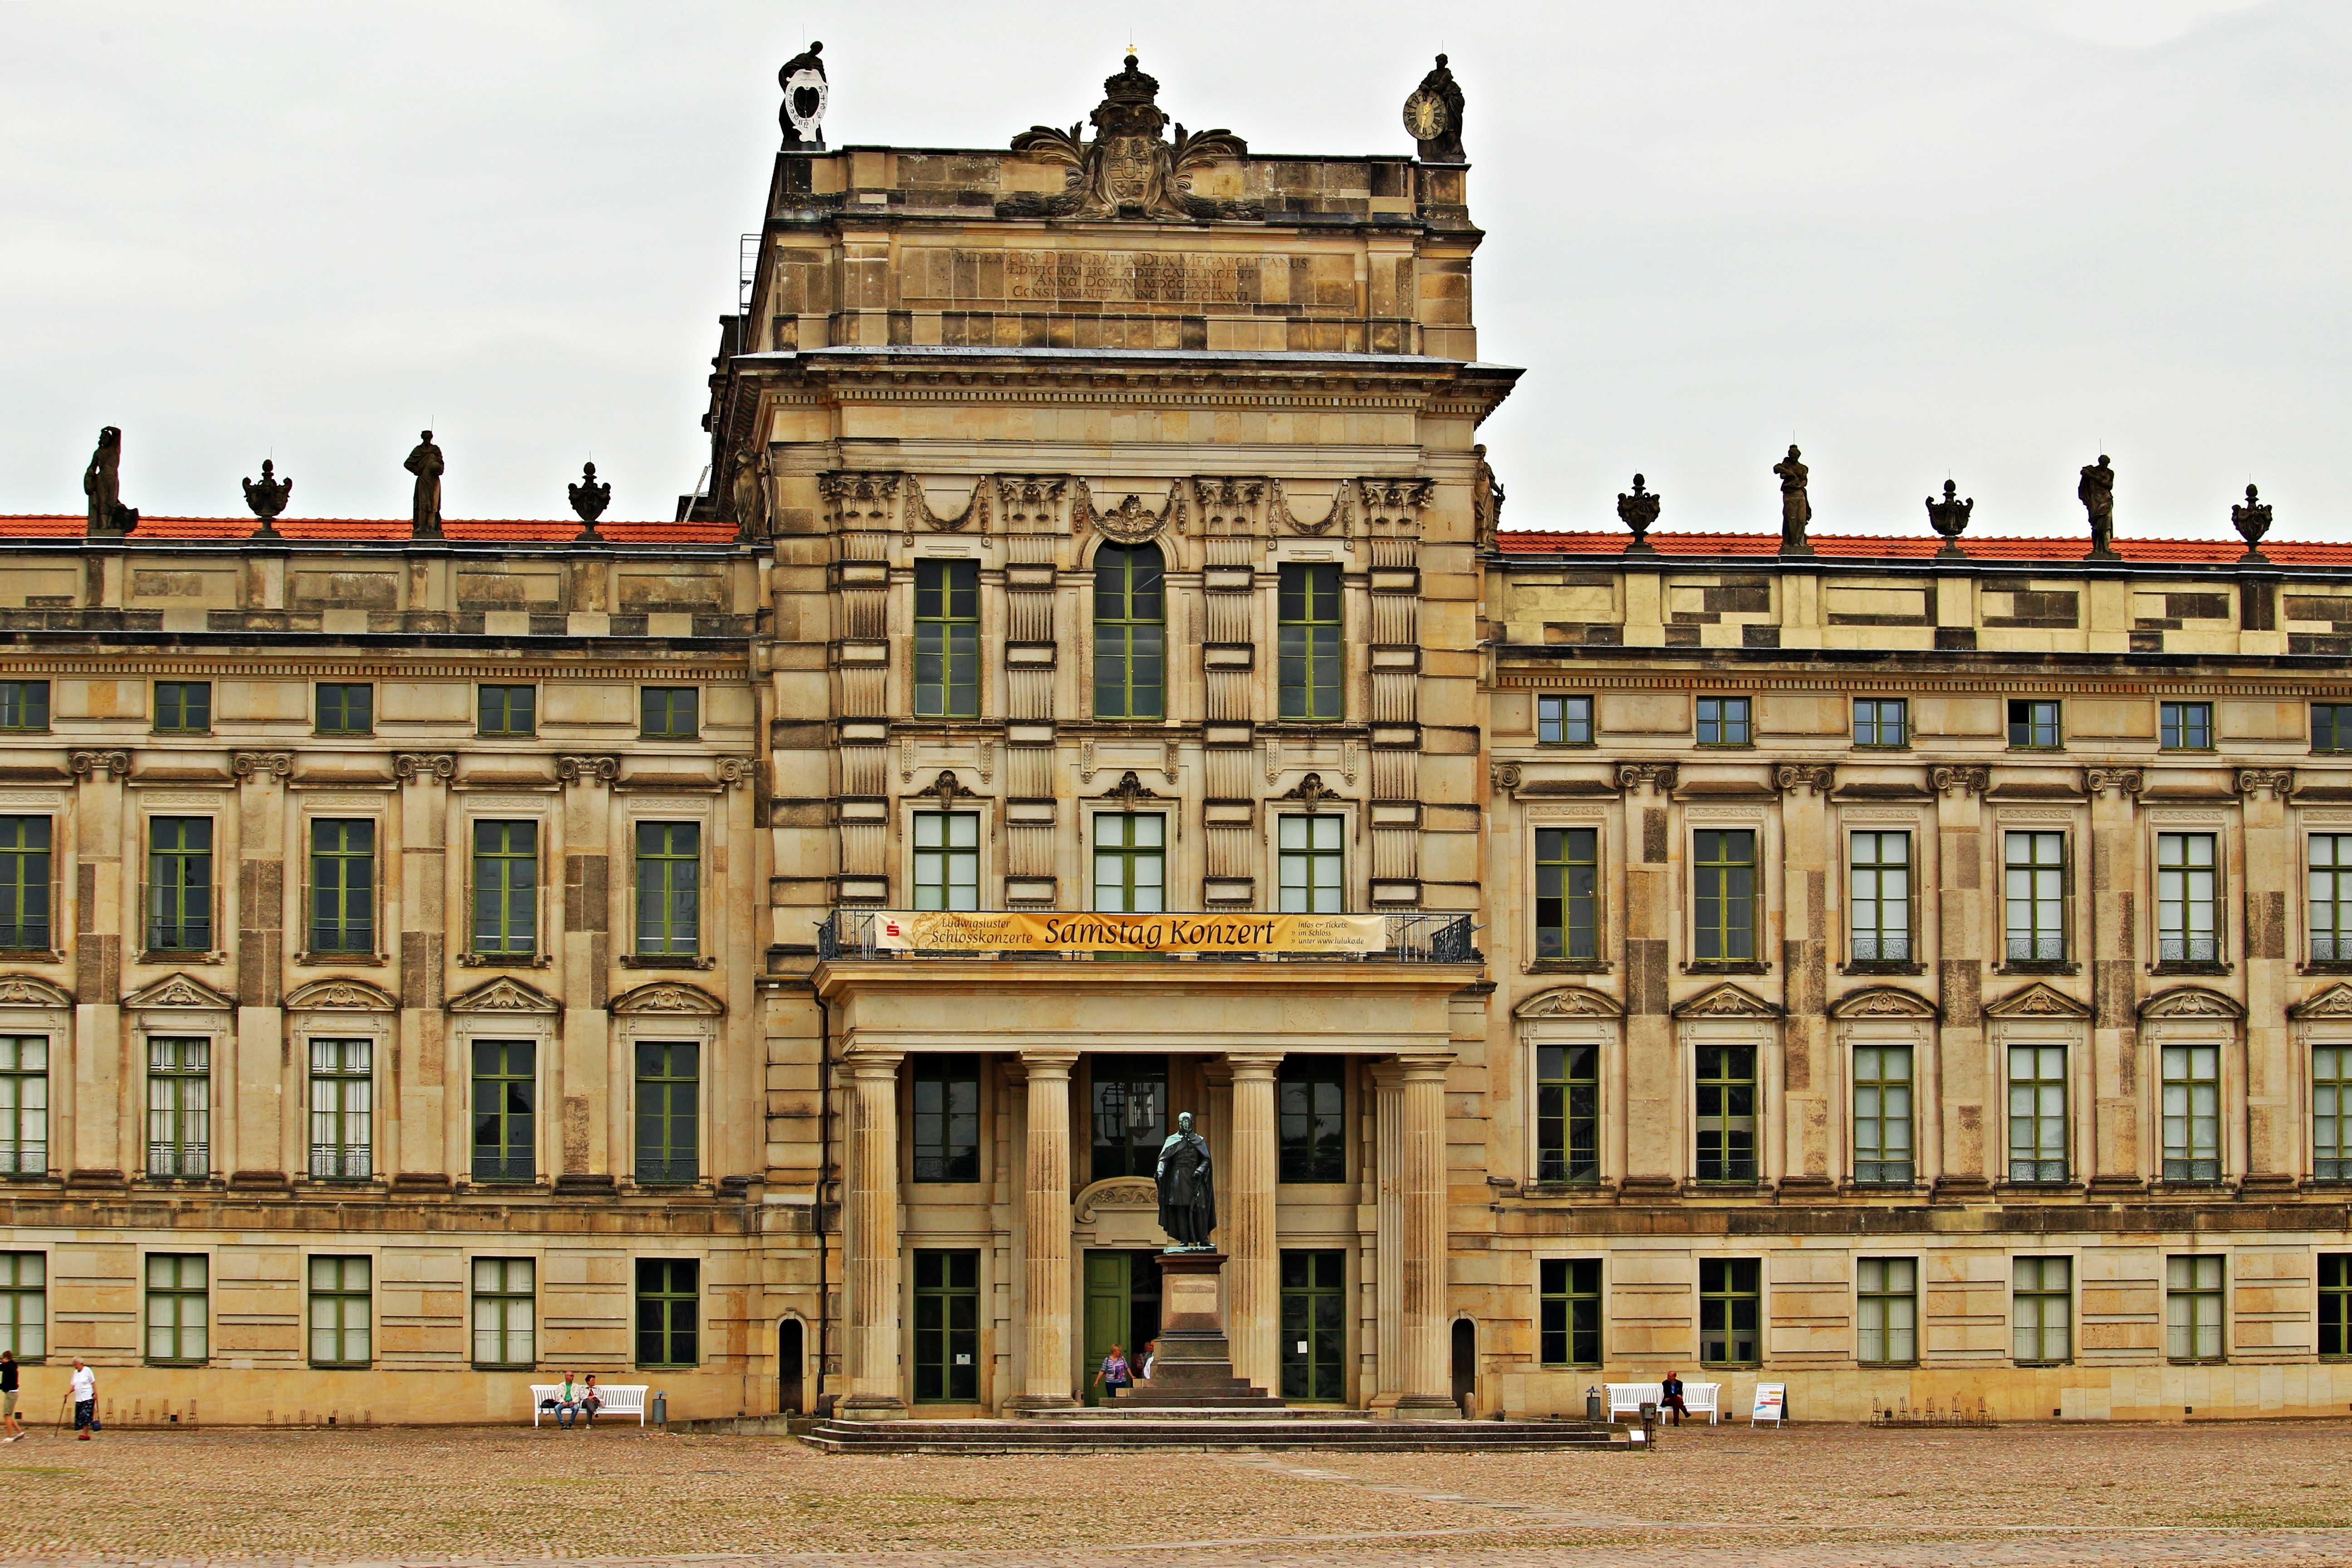
architecture, building, chateau, palace, castle, landmark, facade, places of interest, estate, historically, barockschloss, stately home, classical architecture, historic site, ludwigslust parchim, ancient history